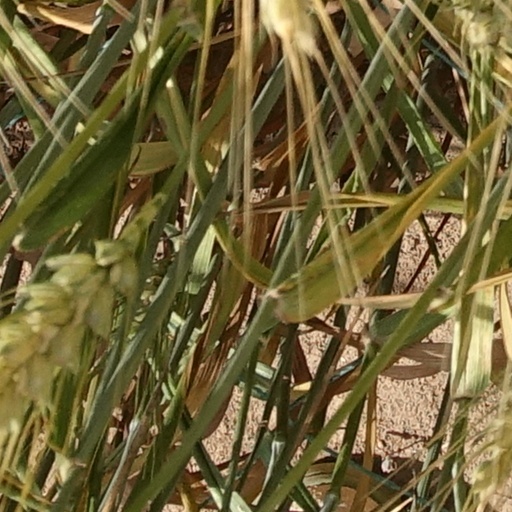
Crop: wheat